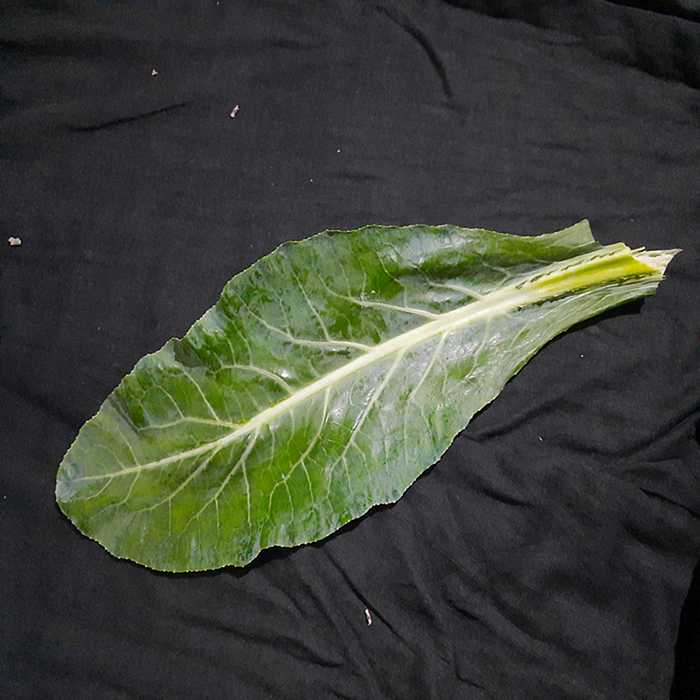
Plant: Cauliflower
Label: Fresh leaf